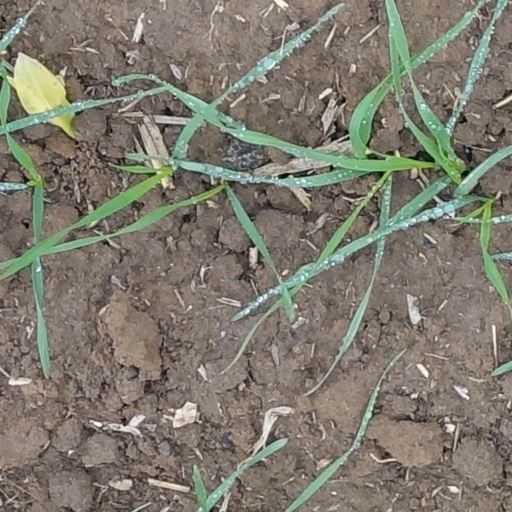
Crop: wheat